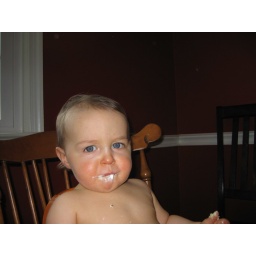
It was so crowded and hot in the house that first the pants came off, then the onesies.